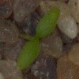
Label: common_chickweed